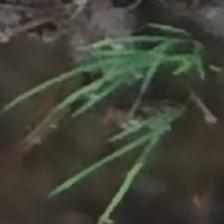
Label: clustered